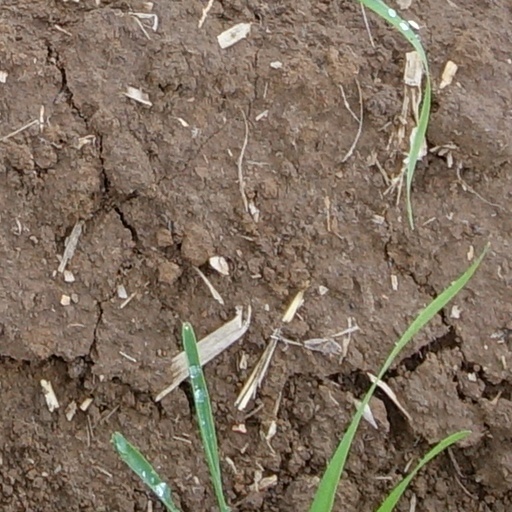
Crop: wheat